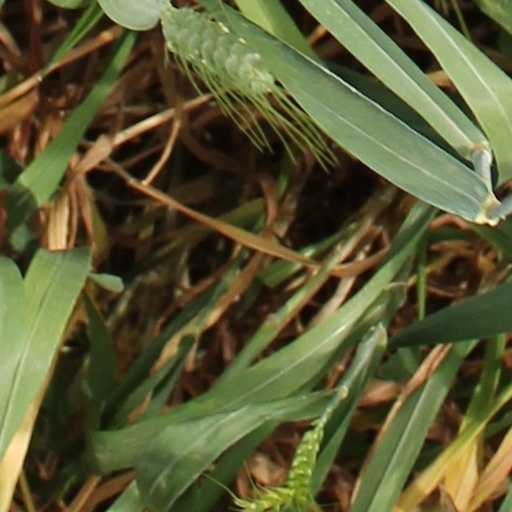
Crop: wheat